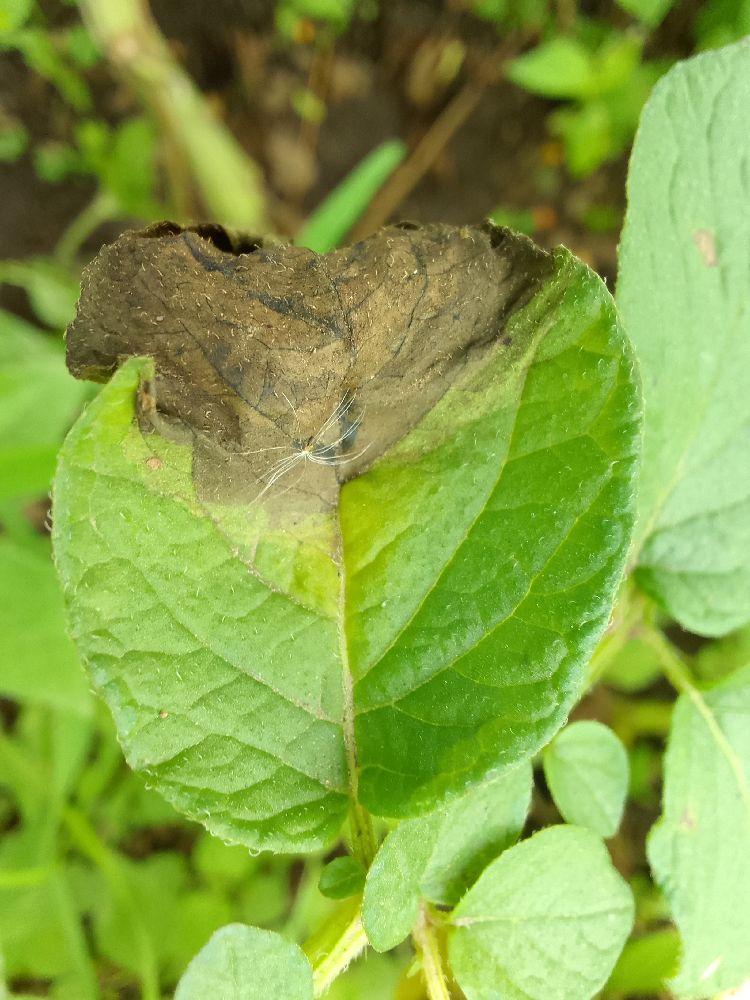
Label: Late blight